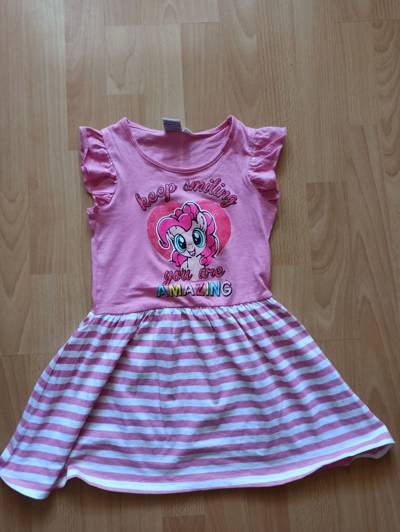
Waste category: clothes